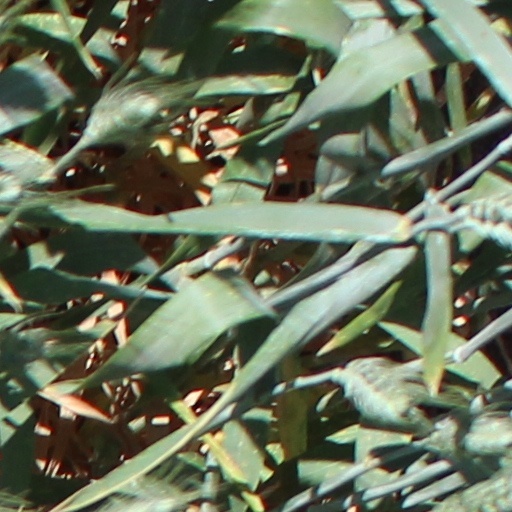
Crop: wheat